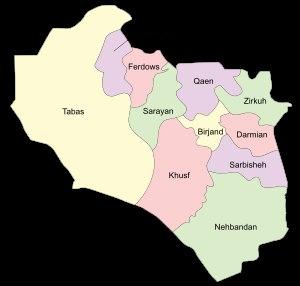
Le Khorassan méridional ou Khorassan-e Djonoubi est une des 31 provinces d'Iran, située dans l'est du pays. Birdjand en est la capitale.